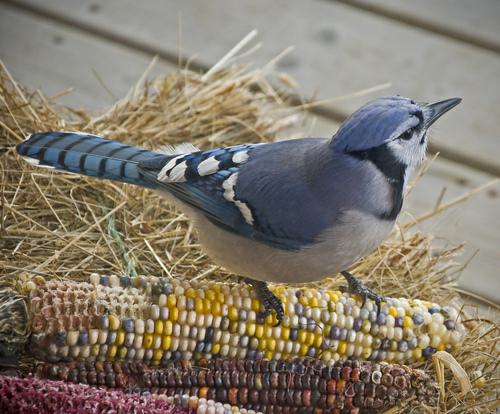
A photo of a blue jay